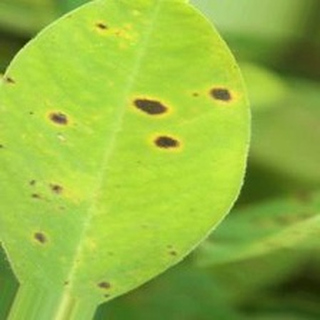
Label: groundnut_early_leaf_spot